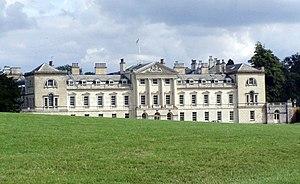
Le palladianisme est un style architectural originaire de Vénétie lancé par l'architecte italien Andrea Palladio à l'époque de la Renaissance ; il s'applique également aux édifices s'en inspirant au milieu du XVIIᵉ siècle. Un renouveau a lieu à partir du XVIIIᵉ siècle ; on emploiera alors l'expression néo-palladianisme, sans qu'on puisse constater une synthèse réelle avec les styles locaux.
Mary Du Caurroy Russell DBE ARRC FLS, née le 26 septembre 1865 à Stockbridge et morte en mer du Nord vers le 22 mars 1937, est une infirmière, ornithologue et pionnière de l'aviation britannique. Elle est l'une des premières femmes membres de la Linnean Society of London. Elle est connue pour sa participation à la fondation d'hôpitaux durant la Première Guerre mondiale. Plus tard, elle a participé à des vols aéronautiques pionniers, à destination de Karachi et du Cap.